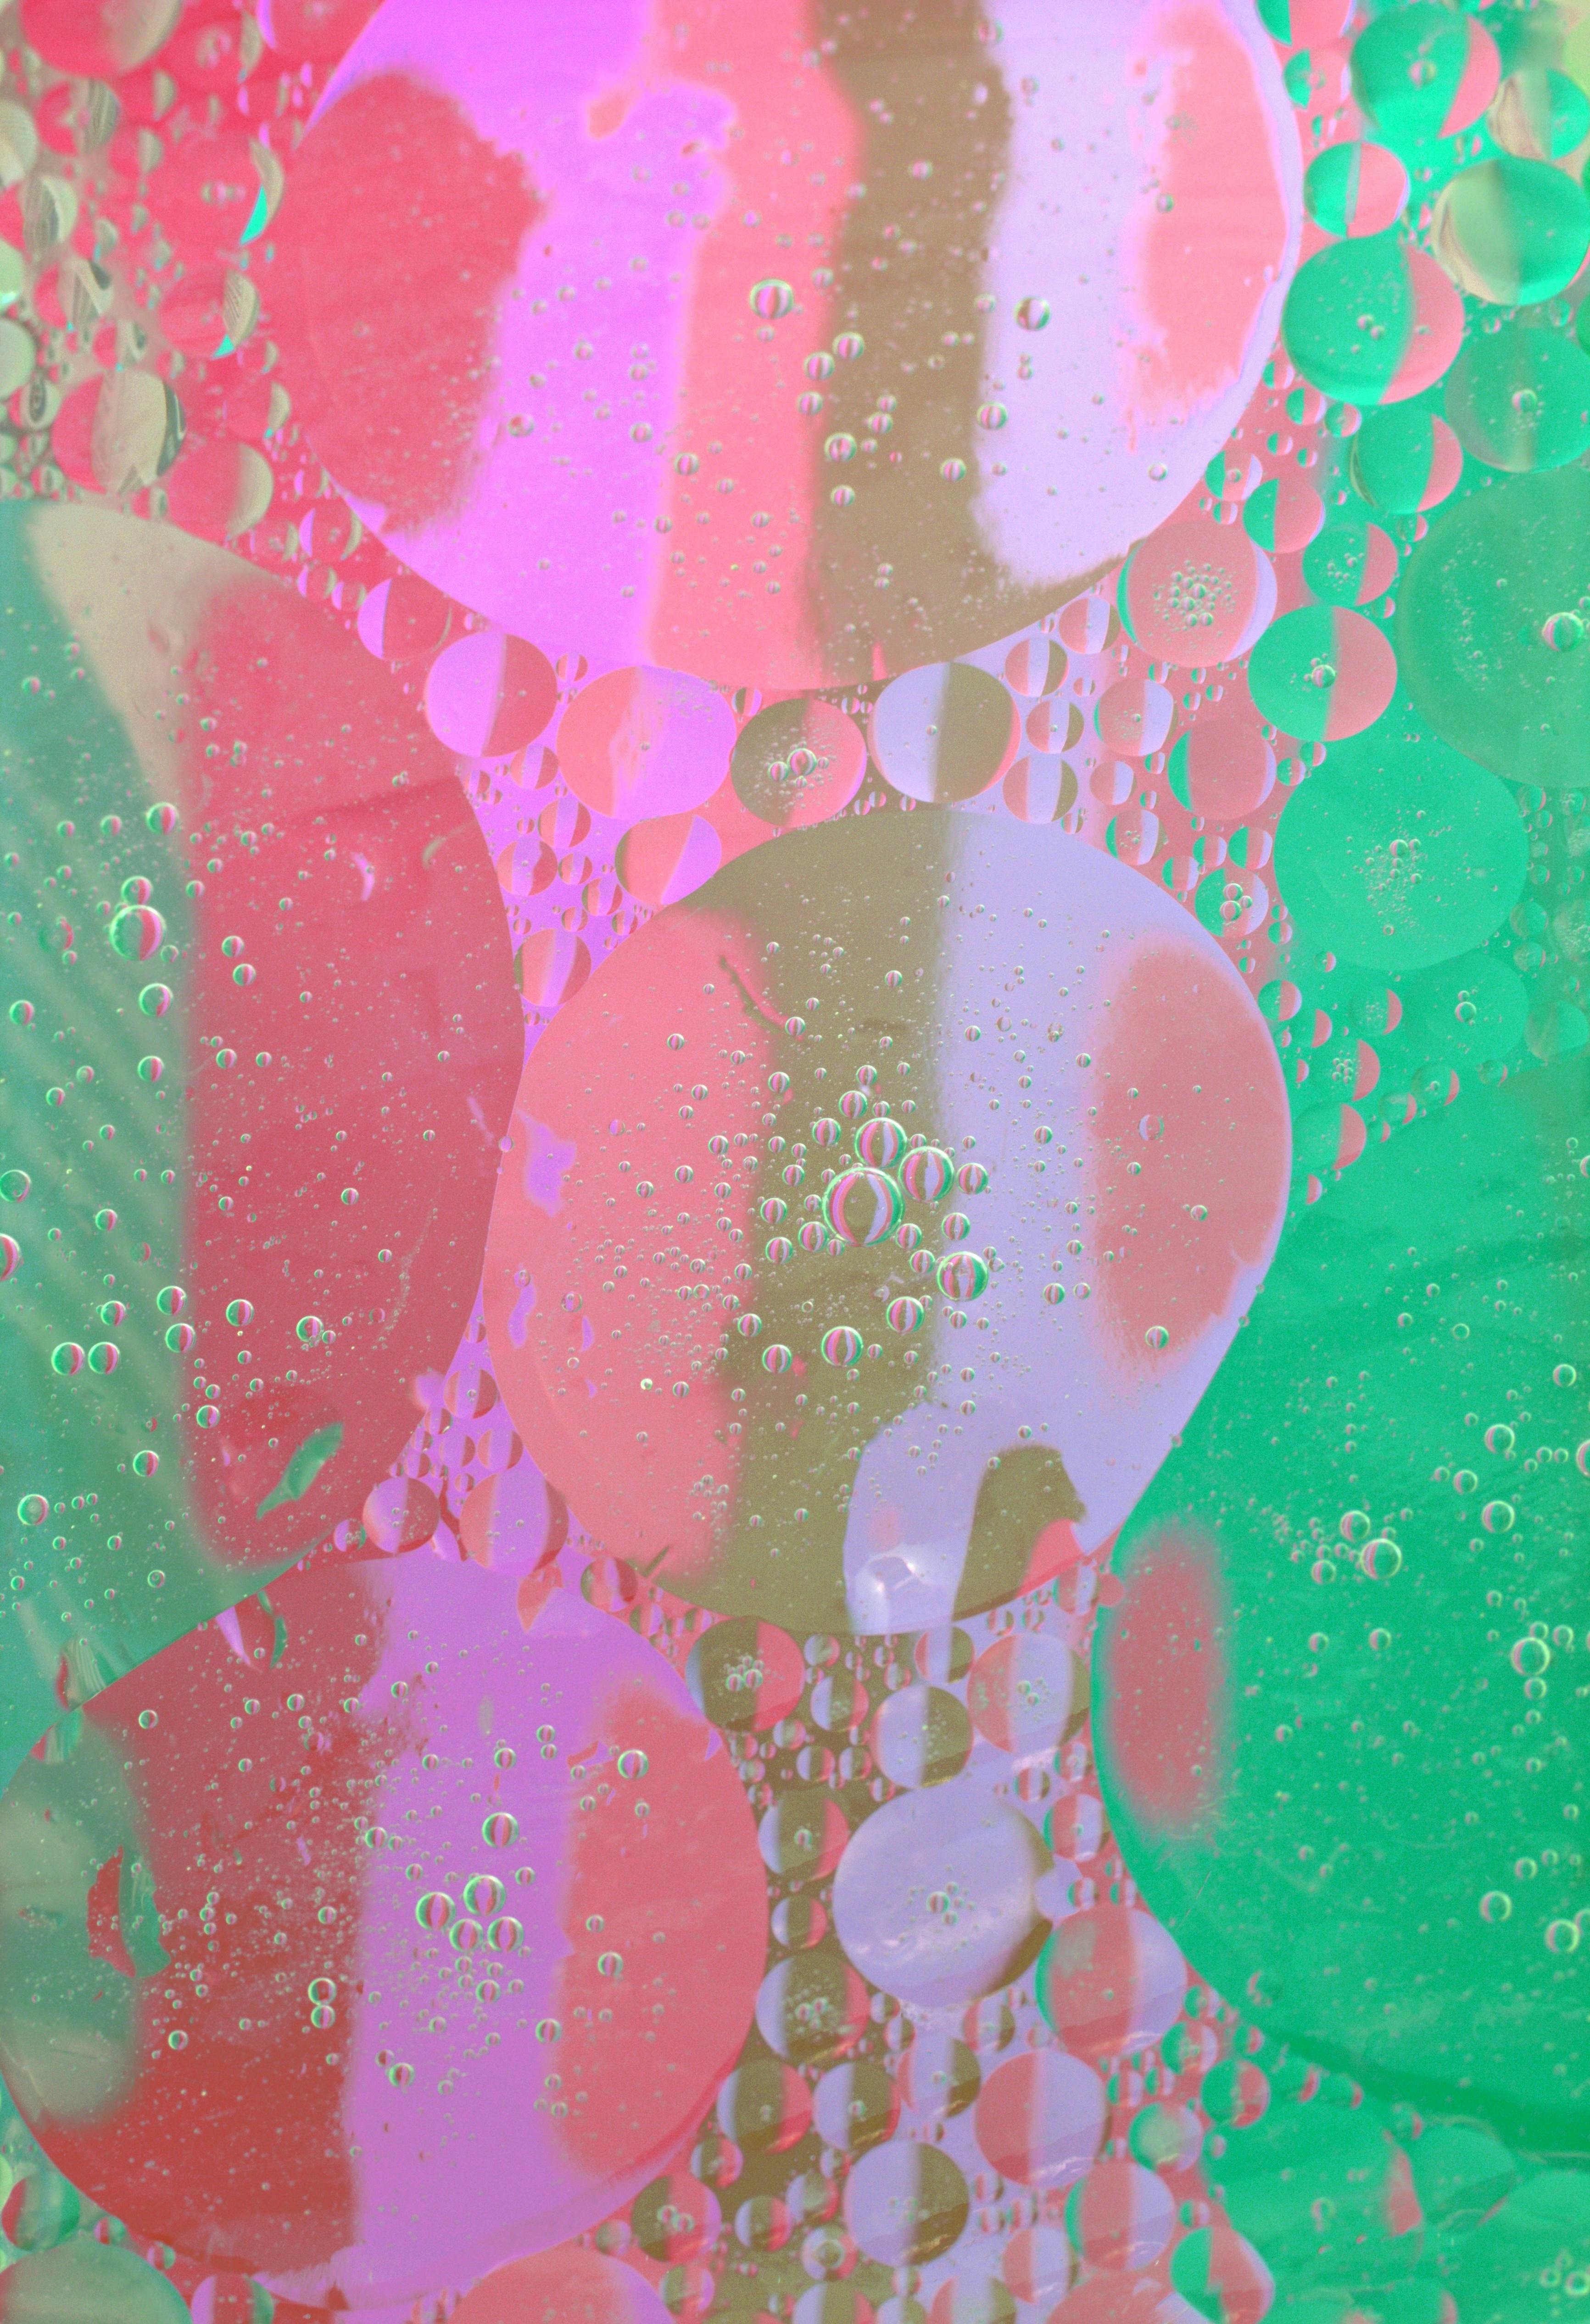
art, liquid, organism, pink, fluid, magenta, paint, pattern, Tints and shades, petal, painting, visual arts, design, circle, Art paint, creative arts, font, graphics, illustration, carmine, graphic design, electric blue, modern art, rectangle